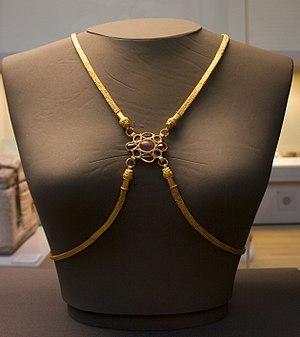
En serrurerie, une chaine désigne un assemblage de plusieurs mailles ou chaînons.
Le trésor de Hoxne est le plus grand trésor d'or et d'argent de l'Antiquité tardive découvert en Grande-Bretagne et la plus grande collection de pièces de monnaie en or et en argent des IVᵉ et Vᵉ siècles découverte dans tout l'Empire romain. Il a été trouvé le 16 novembre 1992, dans le village de Hoxne, dans le Suffolk à l'aide d'un détecteur de métaux. Le trésor consiste en 14 865 pièces de monnaie romaines de bronze, d'argent et d'or de la fin du IVᵉ et du début du Vᵉ siècles et environ 200 pièces de vaisselle en argent et bijoux en or. Ces objets sont conservés au British Museum, à Londres, où une partie du trésor est en exposition permanente. En 1993, le Treasure Valuation Committee a évalué le trésor à 1,75 million de livres sterling.